Intubation granuloma

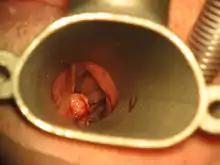
Laryngoscopic view of the vocal process. An intubation granuloma is visible as a pale nodule on the left posterior laryngeal wall.

Intubation granuloma is a benign growth of granulation tissue in the larynx or trachea, which arises from tissue trauma due to endotracheal intubation. This medical condition is described as a common late complication of tracheal intubation, specifically caused by irritation to the mucosal tissue of the airway during insertion or removal of the patient's intubation tube.